Upper Peninsula State Fair

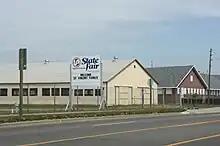
Buildings and sign

The Upper Peninsula State Fair (UP State Fair) is a fair held annually in the Upper Peninsula of the US state of Michigan. It is held in Escanaba in mid-August of each year. Prior to 2010, it was one of two official state fairs in Michigan.